List of NHL mascots

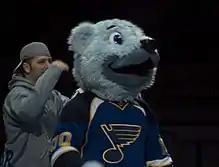
Louie in 2011

Stormy the Ice Hog is the mascot of the Carolina Hurricanes. An anthropomorphic pig, Stormy wears the number 97.